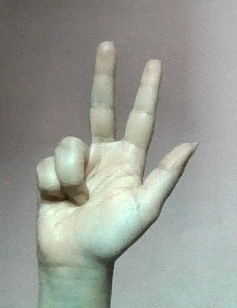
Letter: al